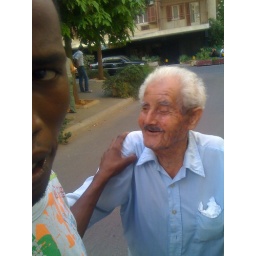
poor old man he tell every body in the street how they took his phone from his house during the war